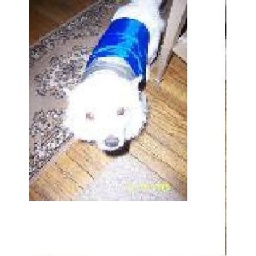
My baby boy snow Ball , in his new blue leather jacket